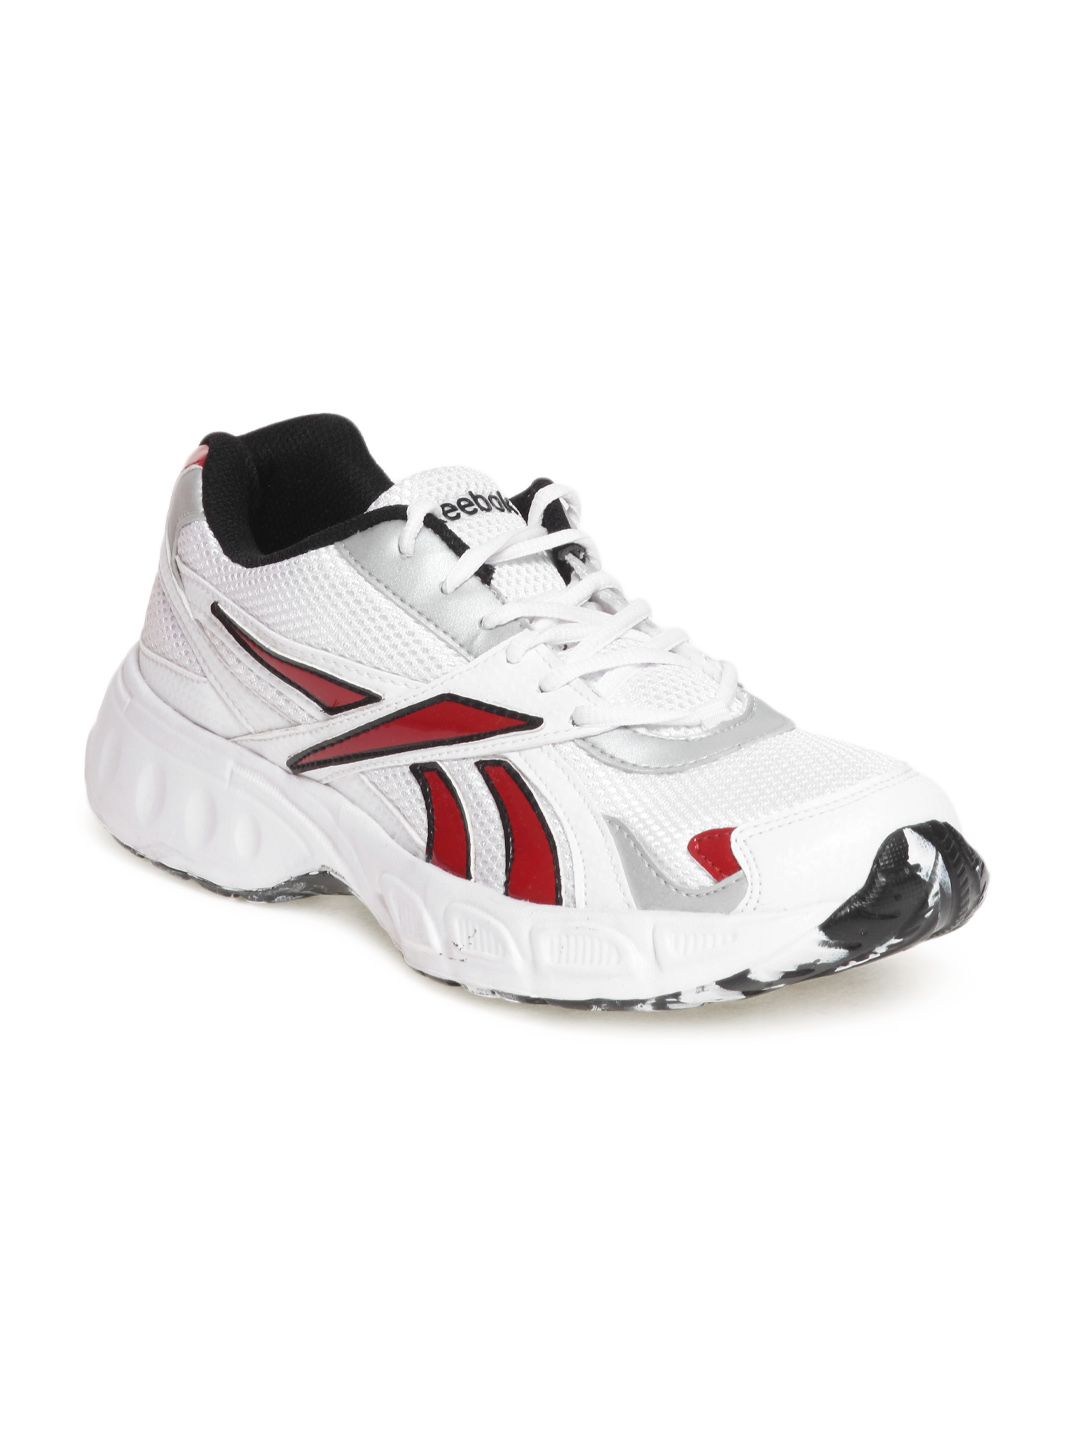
Reebok Men White Spectra Run Sports Shoes
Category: Footwear / Shoes / Sports Shoes
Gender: Men
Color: White
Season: Summer 2013
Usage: Sports